Izler Solomon

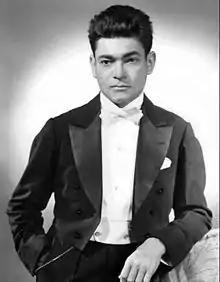
Solomon in 1948.

Izler Solomon (January 11, 1910 – December 6, 1987) was an American orchestra conductor, active mostly in the Midwest.